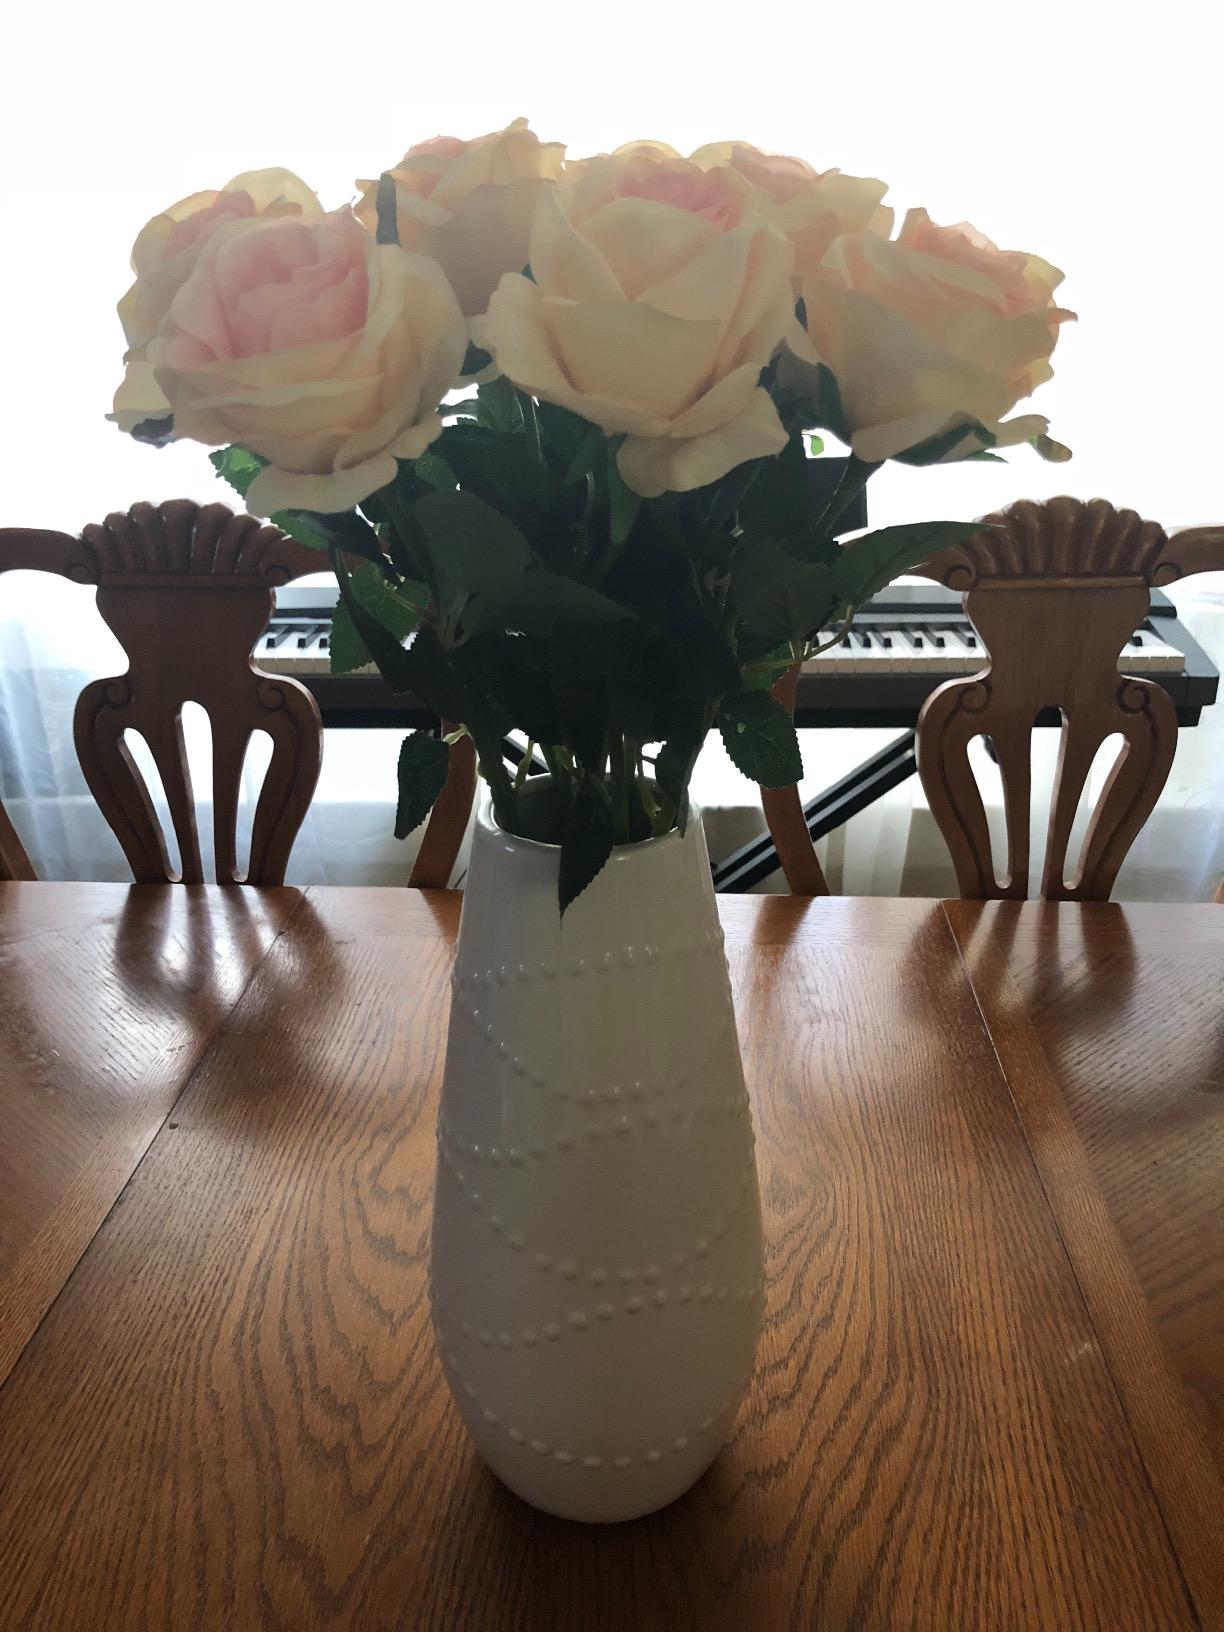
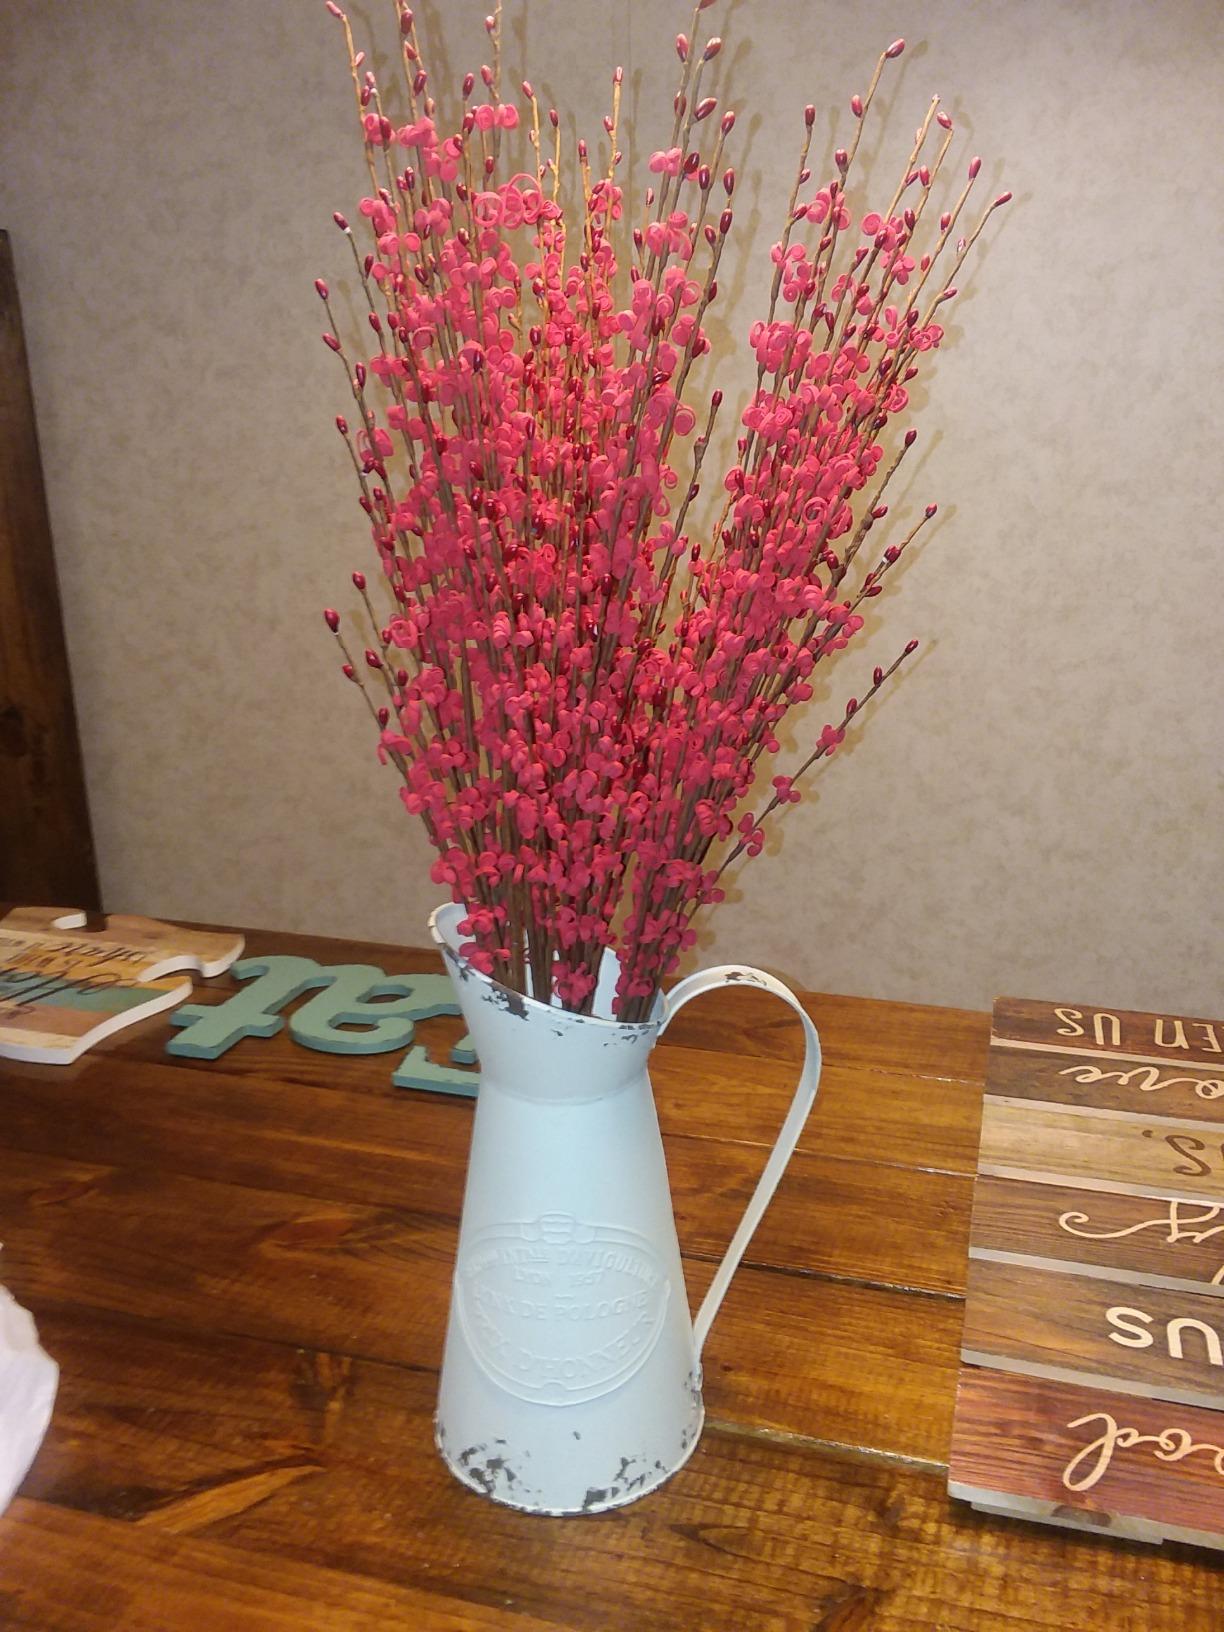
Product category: vase
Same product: no